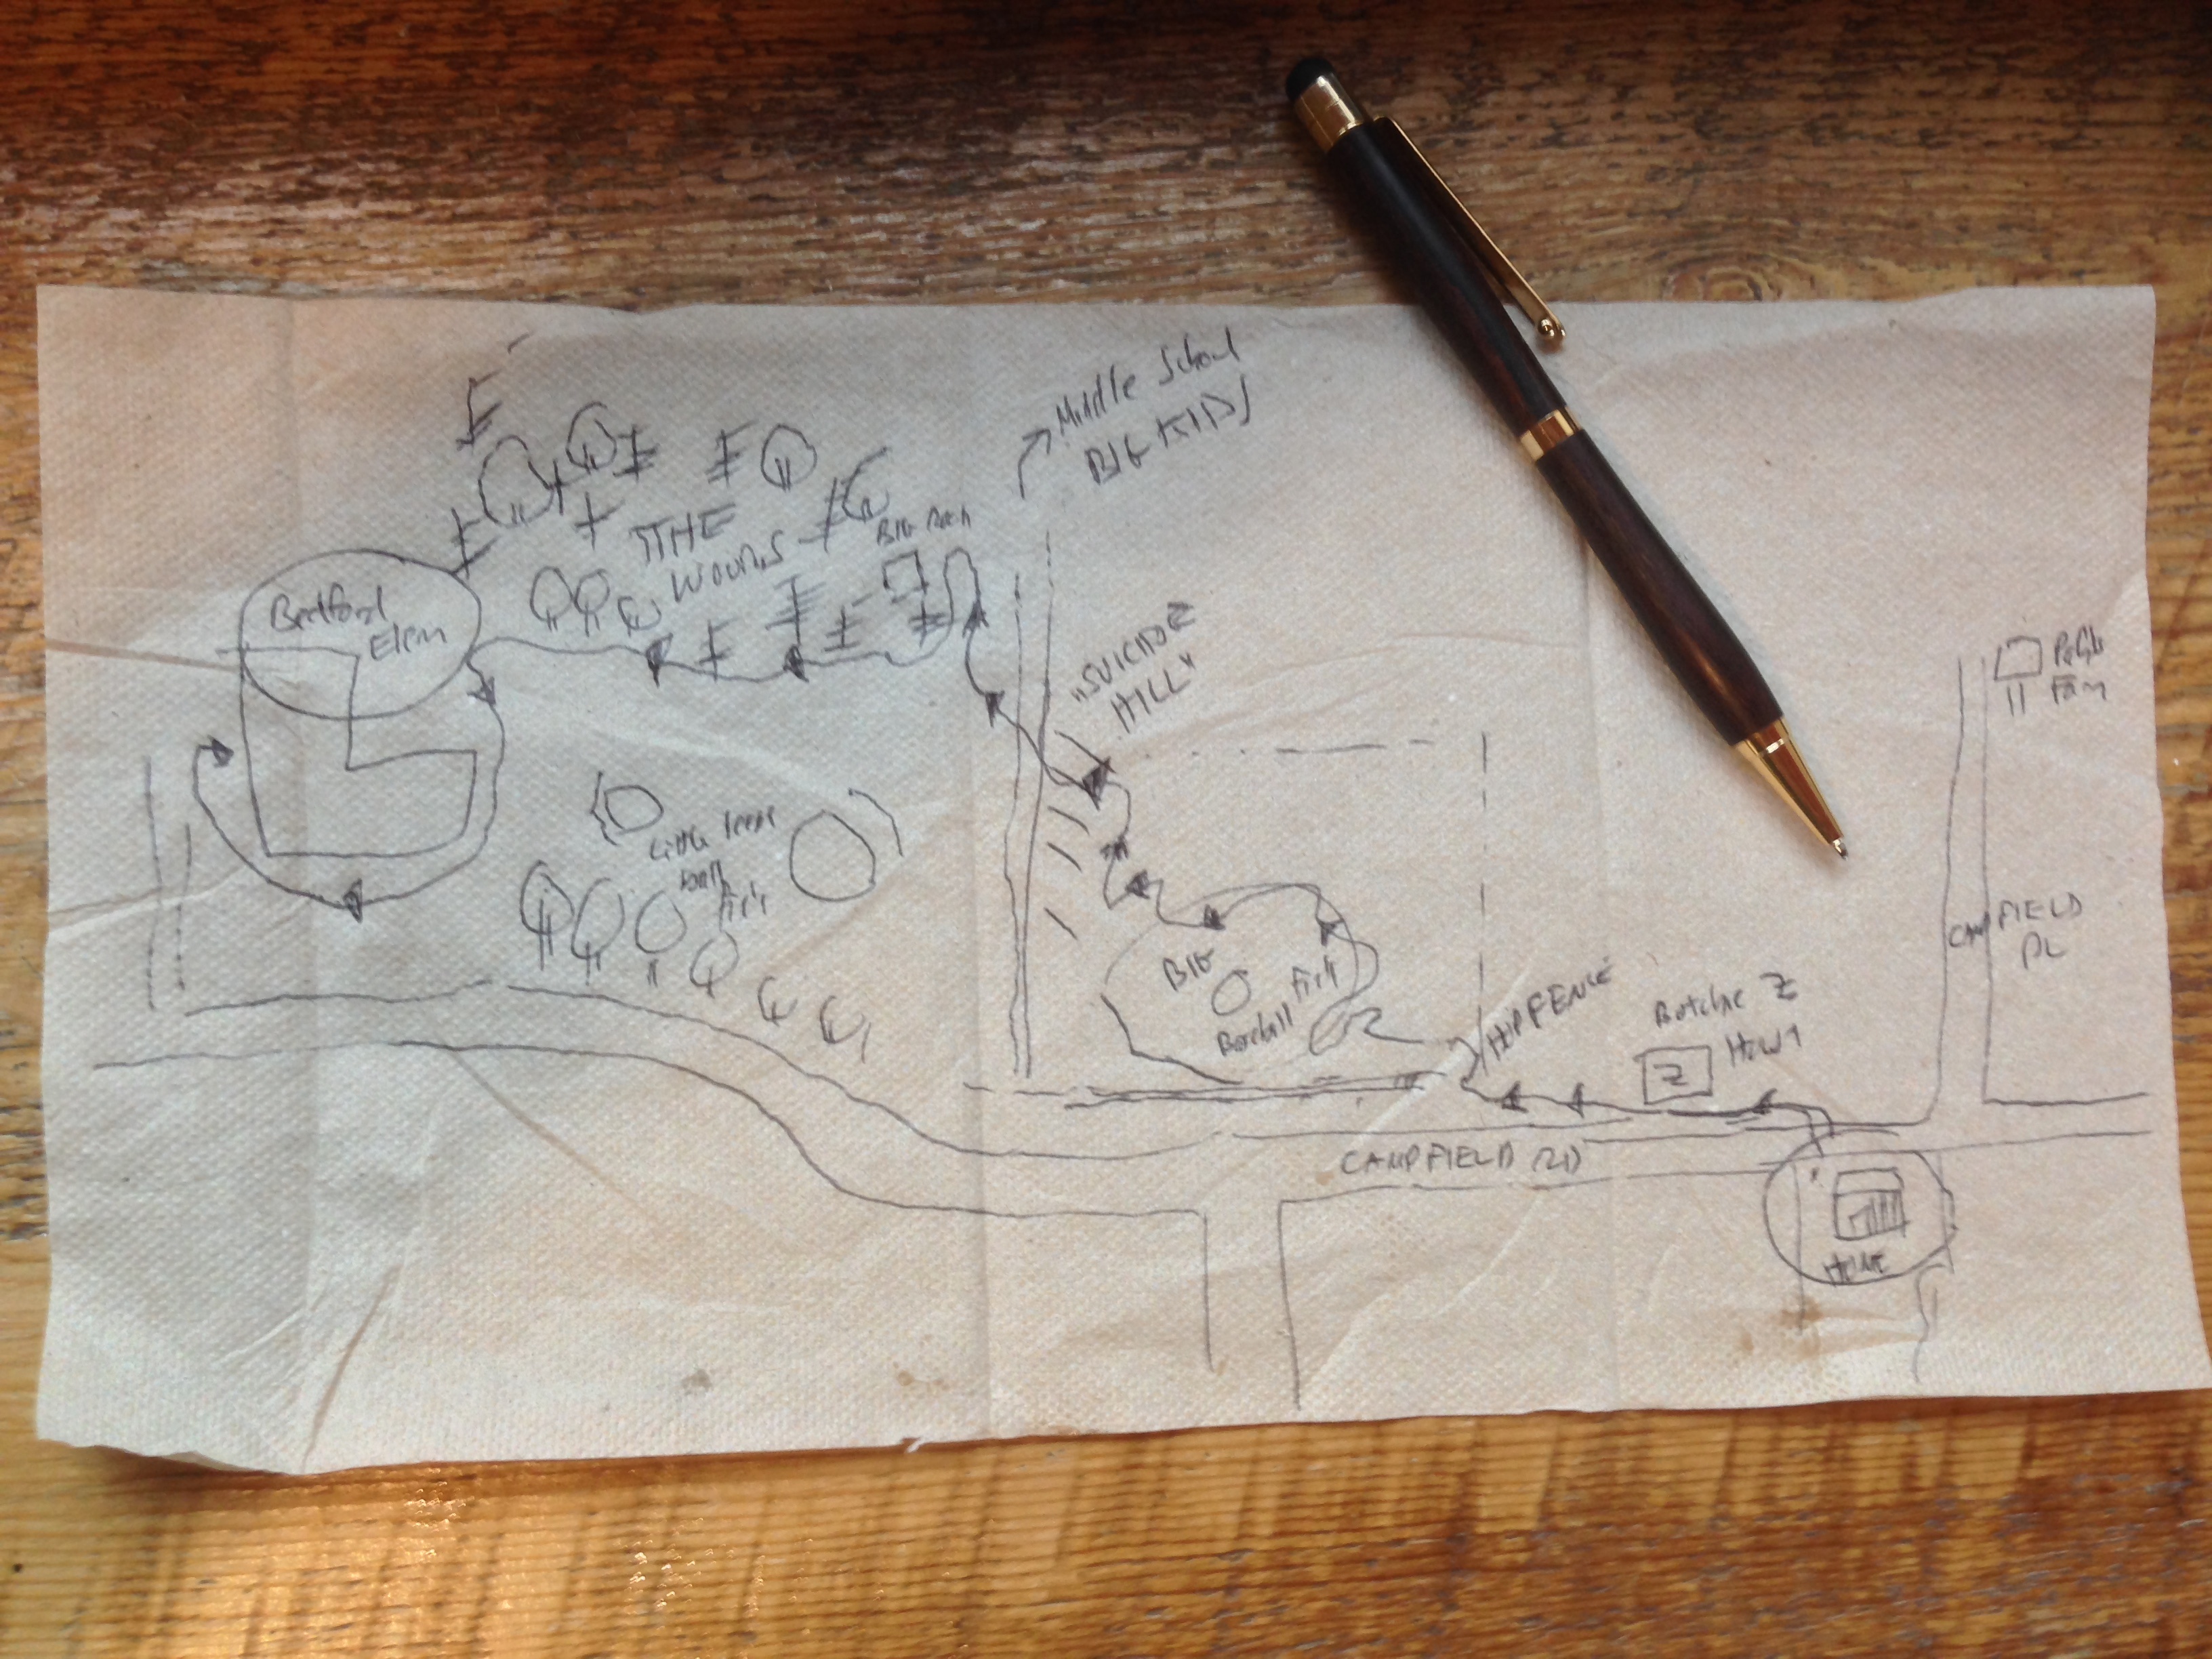
writing, paper, art, sketch, drawing, handwriting, calligraphy